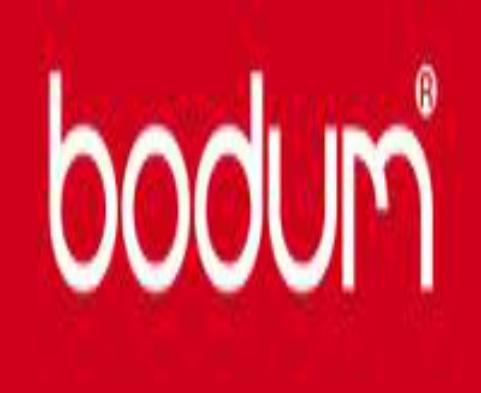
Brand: BODUM
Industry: Necessities